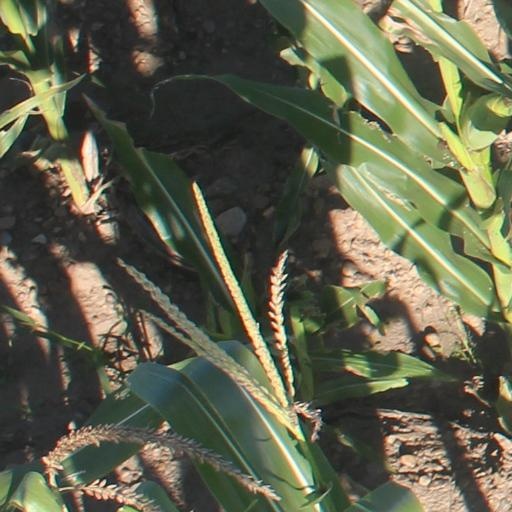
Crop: maize; corn